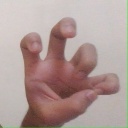
अक्षर: छ